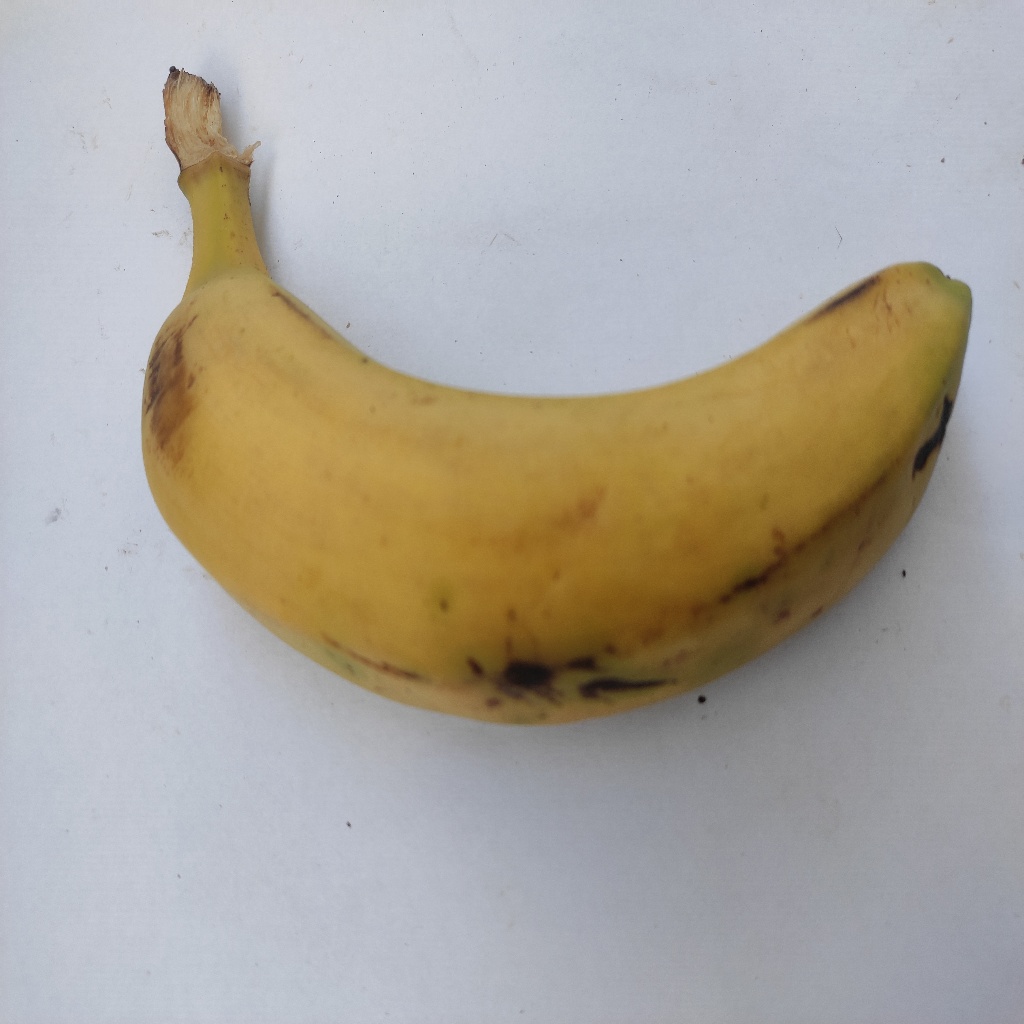
Crop: banana
Quality class: Class_A